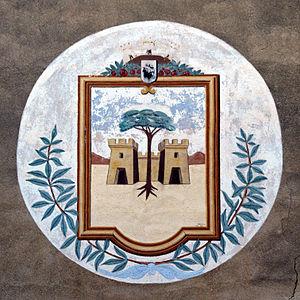
Saint-Florent, en corse : San Fiurenzu, est une commune française située dans la circonscription départementale de la Haute-Corse et le territoire de la collectivité de Corse.